TUI Group

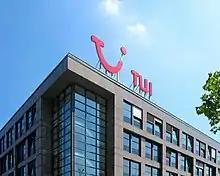
TUI Group head office in Hanover

The origins of the company lie in the industrial and transportation company Preussag AG, which was originally formed as a German mining company. It was incorporated on 9 October 1923, as "Preußische Bergwerks- und Hütten-Aktiengesellschaft" (Prussian Mine and Foundry Company). In 1927 it was merged with the Ruhr coal company, Hibernia AG, and electricity utility to become the "Vereinigte Elektrizitäts und Bergwerks AG" (VEBA AG) (United Electrical and Mining Company).